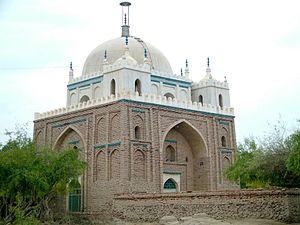
Le district de Naushahro Feroze est une subdivision administrative de la province du Sind au Pakistan. Il est constitué autour de sa capitale Naushahro Feroze mais sa plus grande ville est Moro.